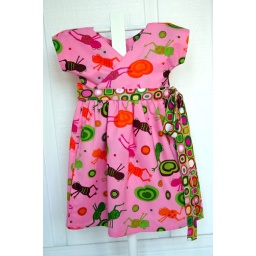
Pattern to make this cute wrap dress is &amp;quot;Miss Mary&amp;quot; by The Handmade Dress. Fabrics are both by Robert Kaufman.